Rubén Pato Soria

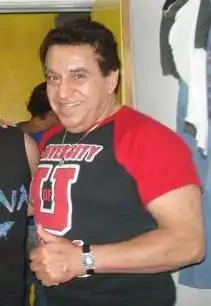
Soria in the 2000s.

Rubén "Pato" Soria (February 2, 1942 - December 15, 2017) was a Mexican "luchador", or professional wrestler, in the 1960s who was very popular with the female fans. Retired in 1970 while on tour in the US. Probably more well known for being the father of current Consejo Mundial de Lucha Libre wrestler, Shocker. Rubén "Pato" Soria died of cancer on December 15, 2017 at the age of 75.